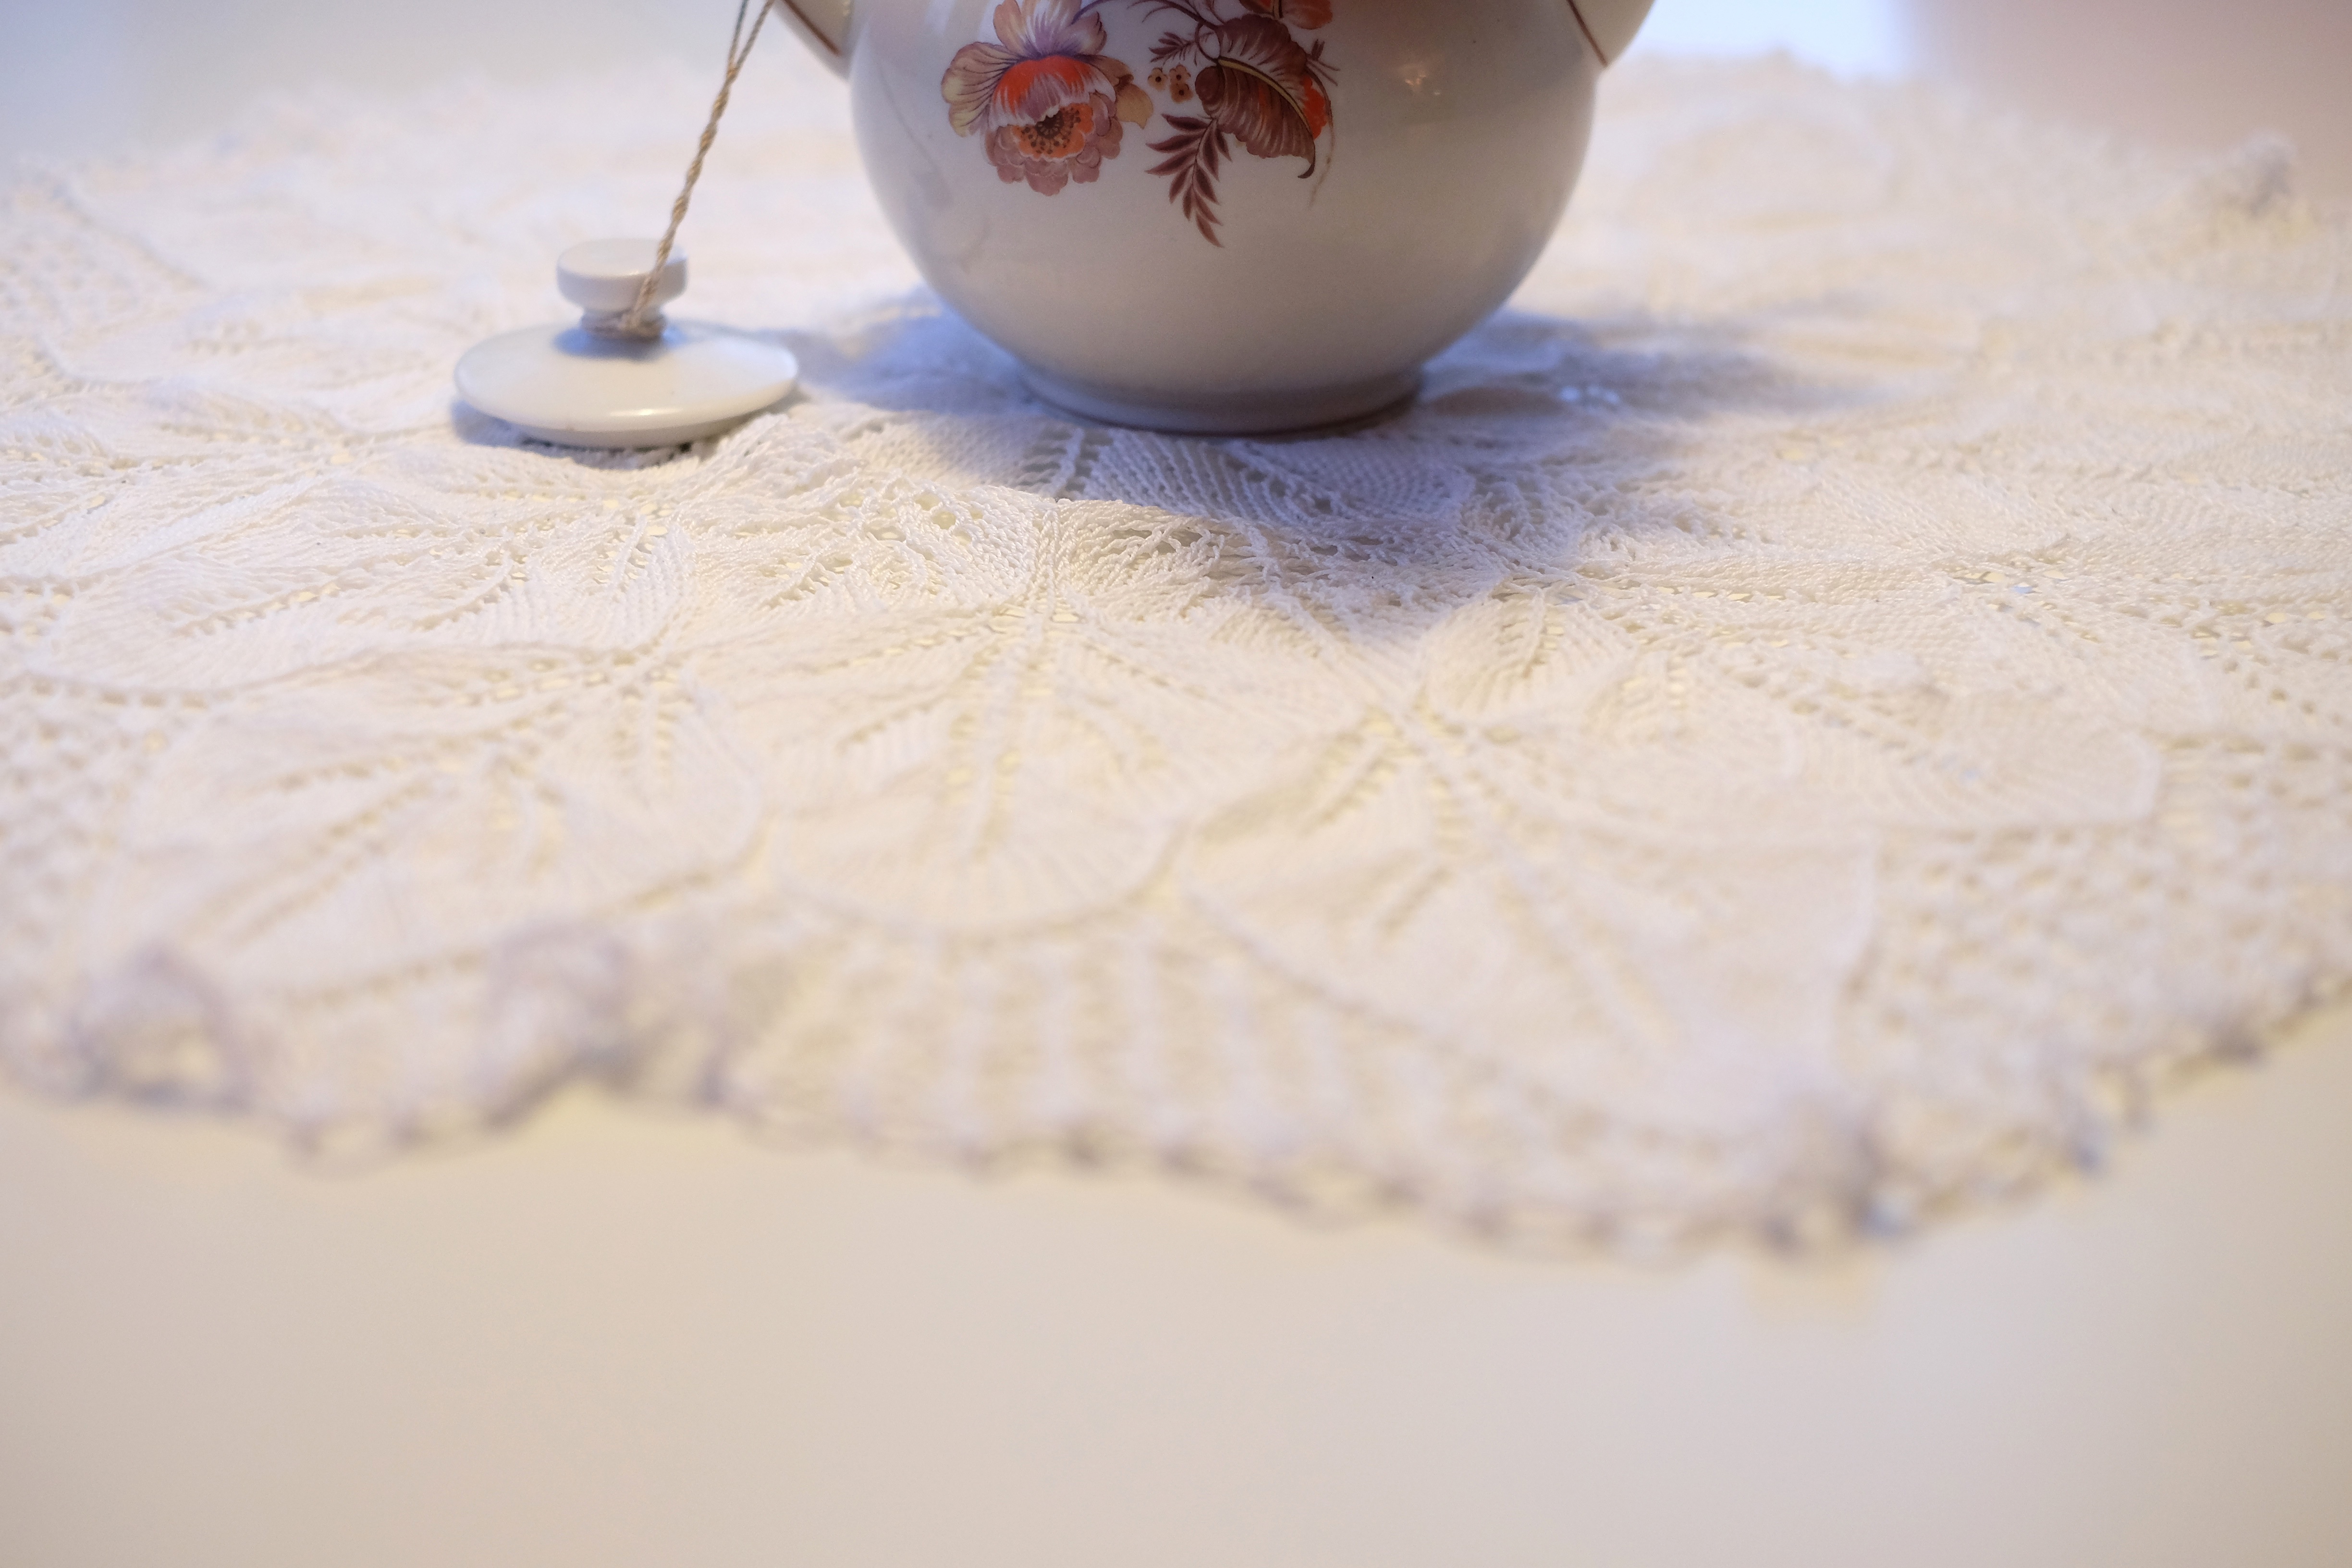
lace, material, tablecloth, crochet, textile, art, icing, flooring, doily